Bengal fox

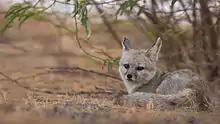
Female Bengal fox at den site in the Little Rann of Kutch

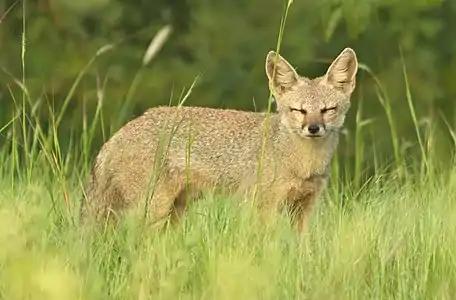
Male Bengal fox

Bengal foxes are predominantly crepuscular and nocturnal; while individuals may sometimes become active during cool periods of daytime, they typically spend warmer daylight hours under vegetation or in subterranean dens. They use three distinct types of den: basic, compact dens with two openings used for short rest periods, complex dens with multiple openings, and dens under rocks or rock crevices. The basic social unit of the Bengal Fox is the breeding pair, formed by a pair of bonds that can last for many years. Larger aggregations may occur while grown pups linger longer than average in the natal community. Other findings indicate that Bengal foxes can sometimes be more social. Female Bengal foxes were reported to share dens during lactation and four adult foxes were seen emerging from the same den.